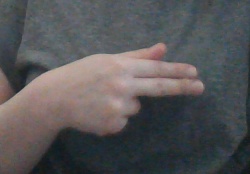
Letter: ghain